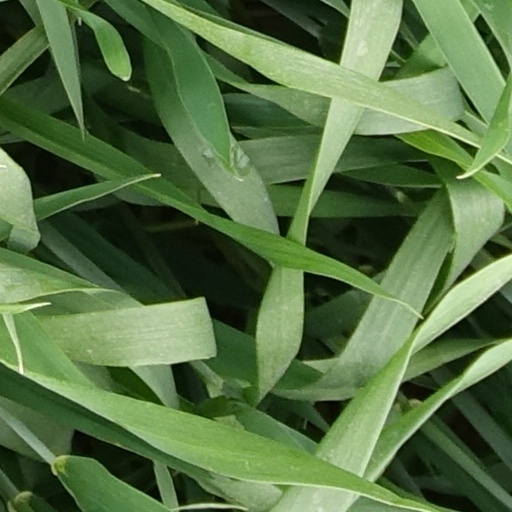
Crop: wheat